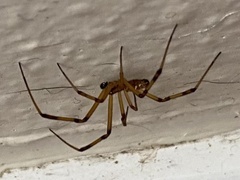
Species: Lactrodectus_hesperus